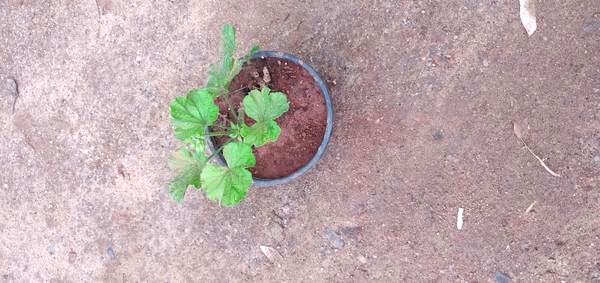
Plant: Geranium